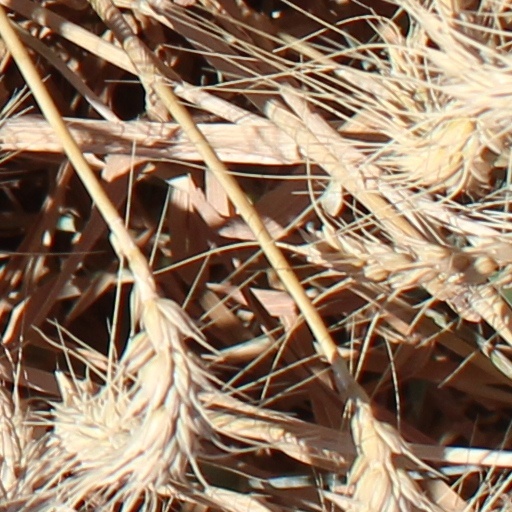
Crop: wheat